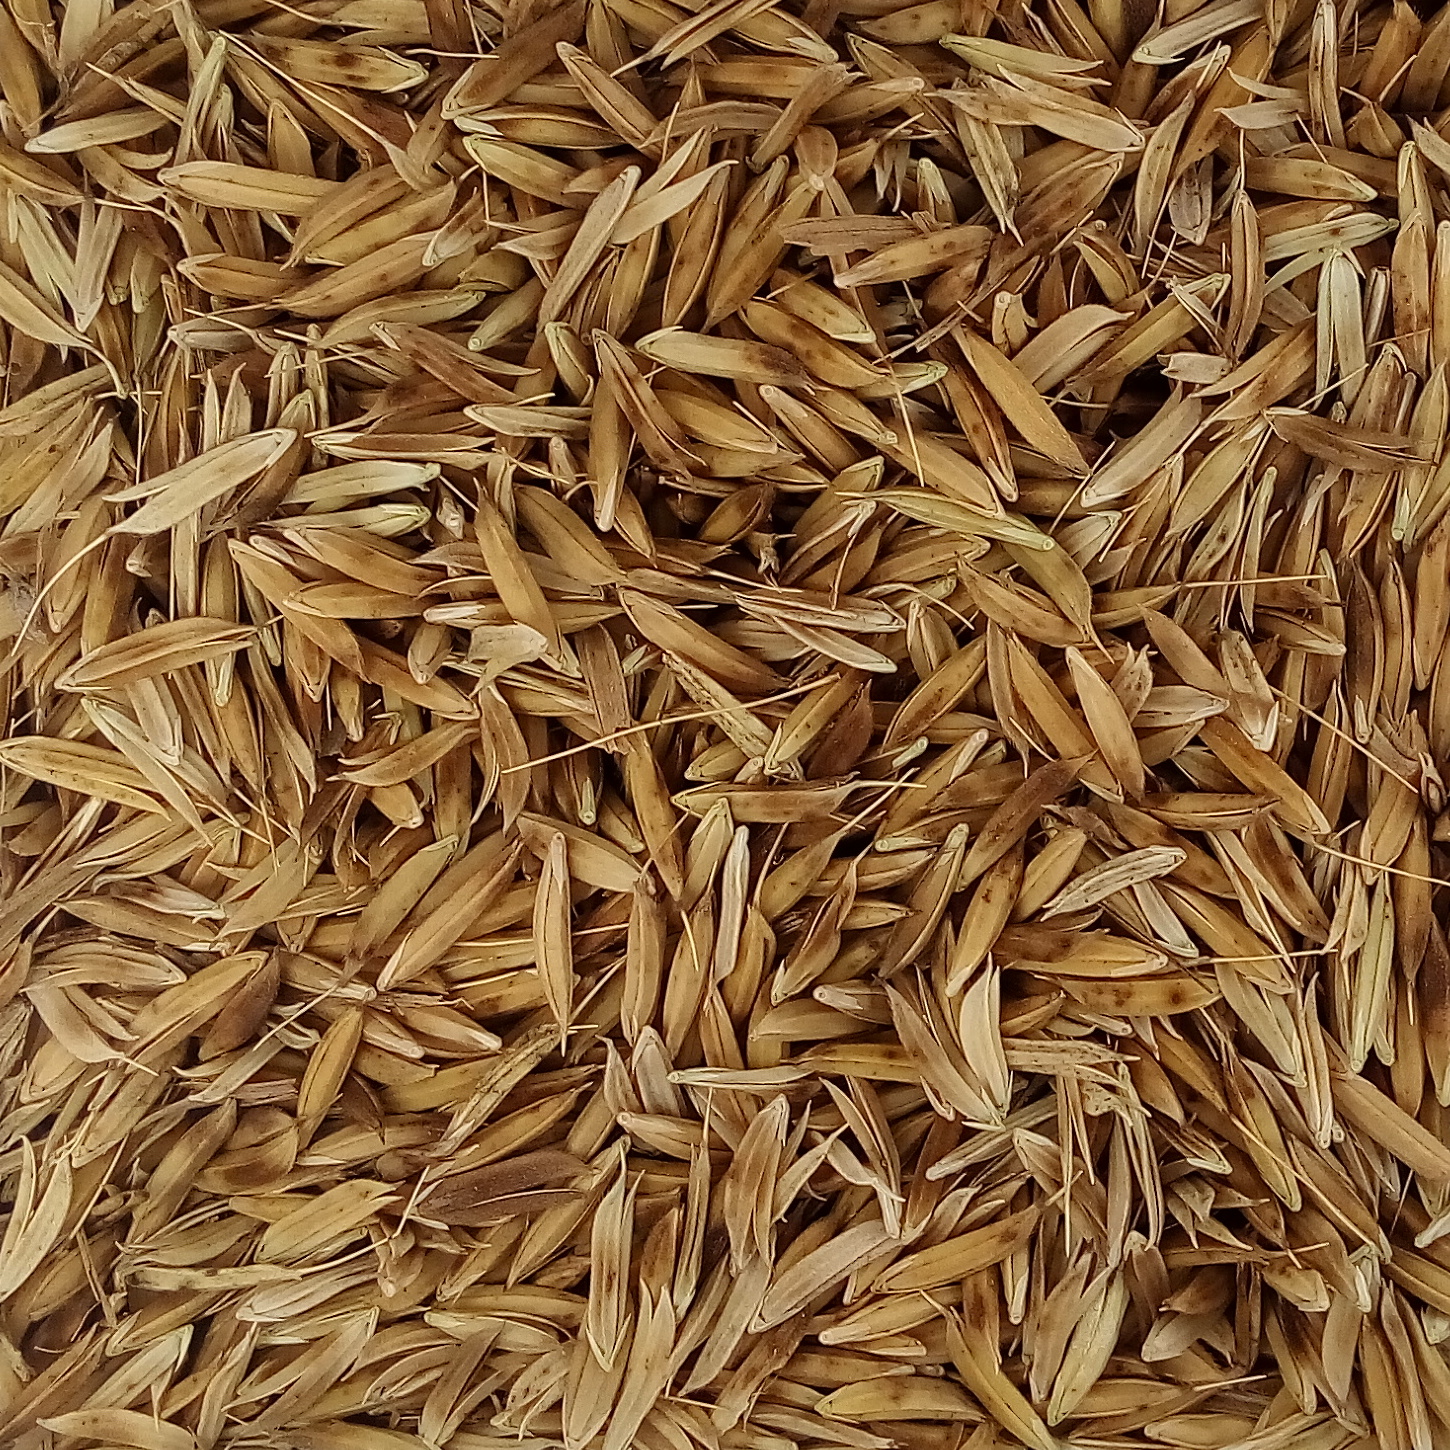
Rice seed variety: DHBT_3